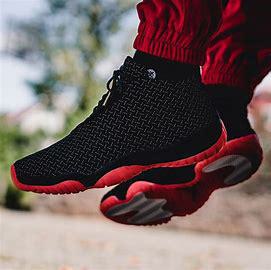
Brand: Jordan
Model: Future